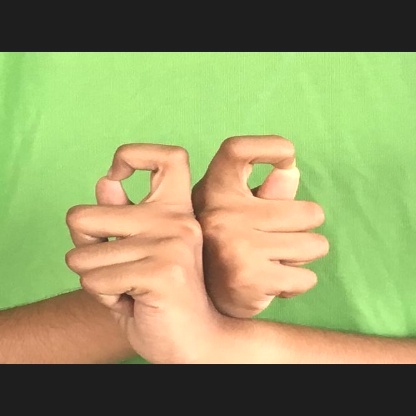
Mudra: Berunda